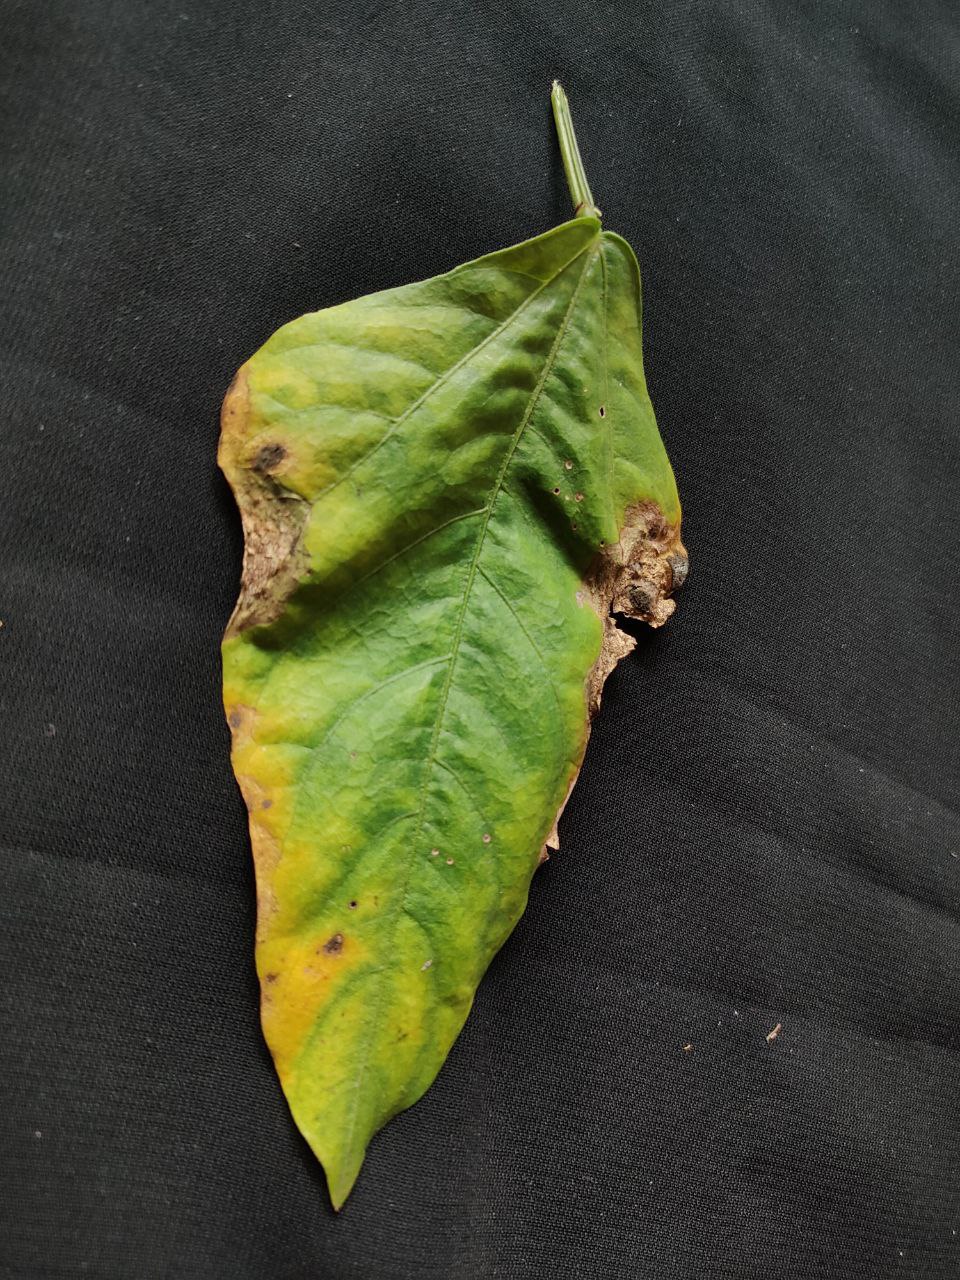
Crop: cowpea
Leaf condition: Bacterial wilt